Johann Eduard Erdmann

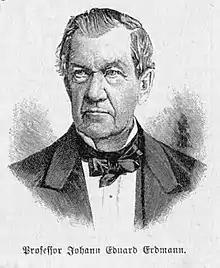

Johann Eduard Erdmann (13 June 1805 – 12 June 1892) was a German religious pastor, historian of philosophy, and philosopher of religion, of which he wrote on the mediation of faith and knowledge. He was known to be a follower of Friedrich Schleiermacher, whom he studied under August Carlblom, and Georg Wilhelm Friedrich Hegel, whom he regarded as his mentor. Erdmann also studied the works of Karl Daub. Historians of philosophy usually include Erdmann as a member of the Right Wing of the Hegelian movement, a group of thinkers who were also referred to variously as the Right Hegelians (Rechtshegelianer), the Hegelian Right (die Hegelsche Rechte), and/or as the Old Hegelians (Althegelianer).